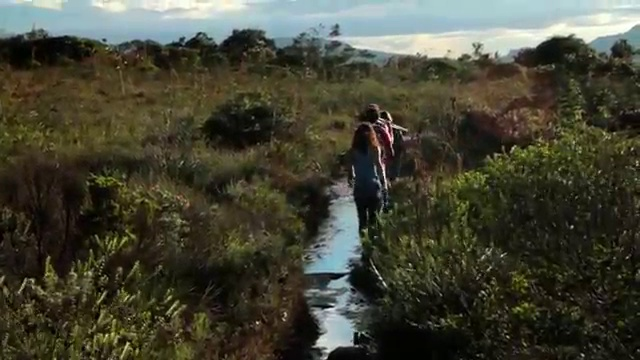
Fire: no
Smoke: no